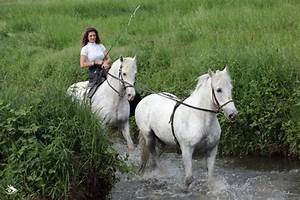
Label: cavallo